Isethionate sulfite-lyase

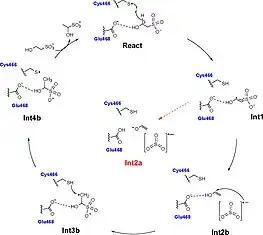
Migration mechanism of IseG suggested by Deng et al. after quantum mechanical and molecular mechanical calculations.

The radical-based cleavage of IslA is thought to occur through a direct elimination reaction. However, recent research indicates that a 1,2-SO-radical migration may occur after a catalytically active cysteine residue radical grabs a hydrogen atom from isethionate, followed by hydrogen atom transfer from cysteine to a 1-hydroxylethane-1-sulfonate radical intermediate. The elimination of sulfite from 1-hydroxylethane-1-sulfonate to result in the final product is likely to occur outside the enzyme. This mechanism is similar to the reported fragmentation-recombination mechanism of B-dependent glutamate mutase.